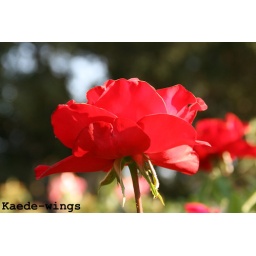
Pretty red roses in my front yard. :D